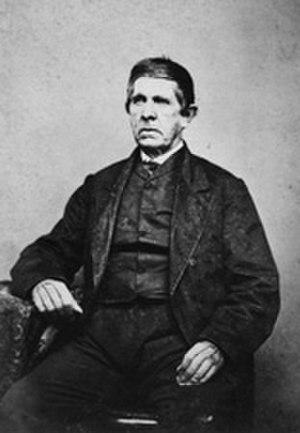
Depuis son admission à l'Union, le 10 août 1821, l'État du Missouri élit deux sénateurs, membres du Sénat fédéral.